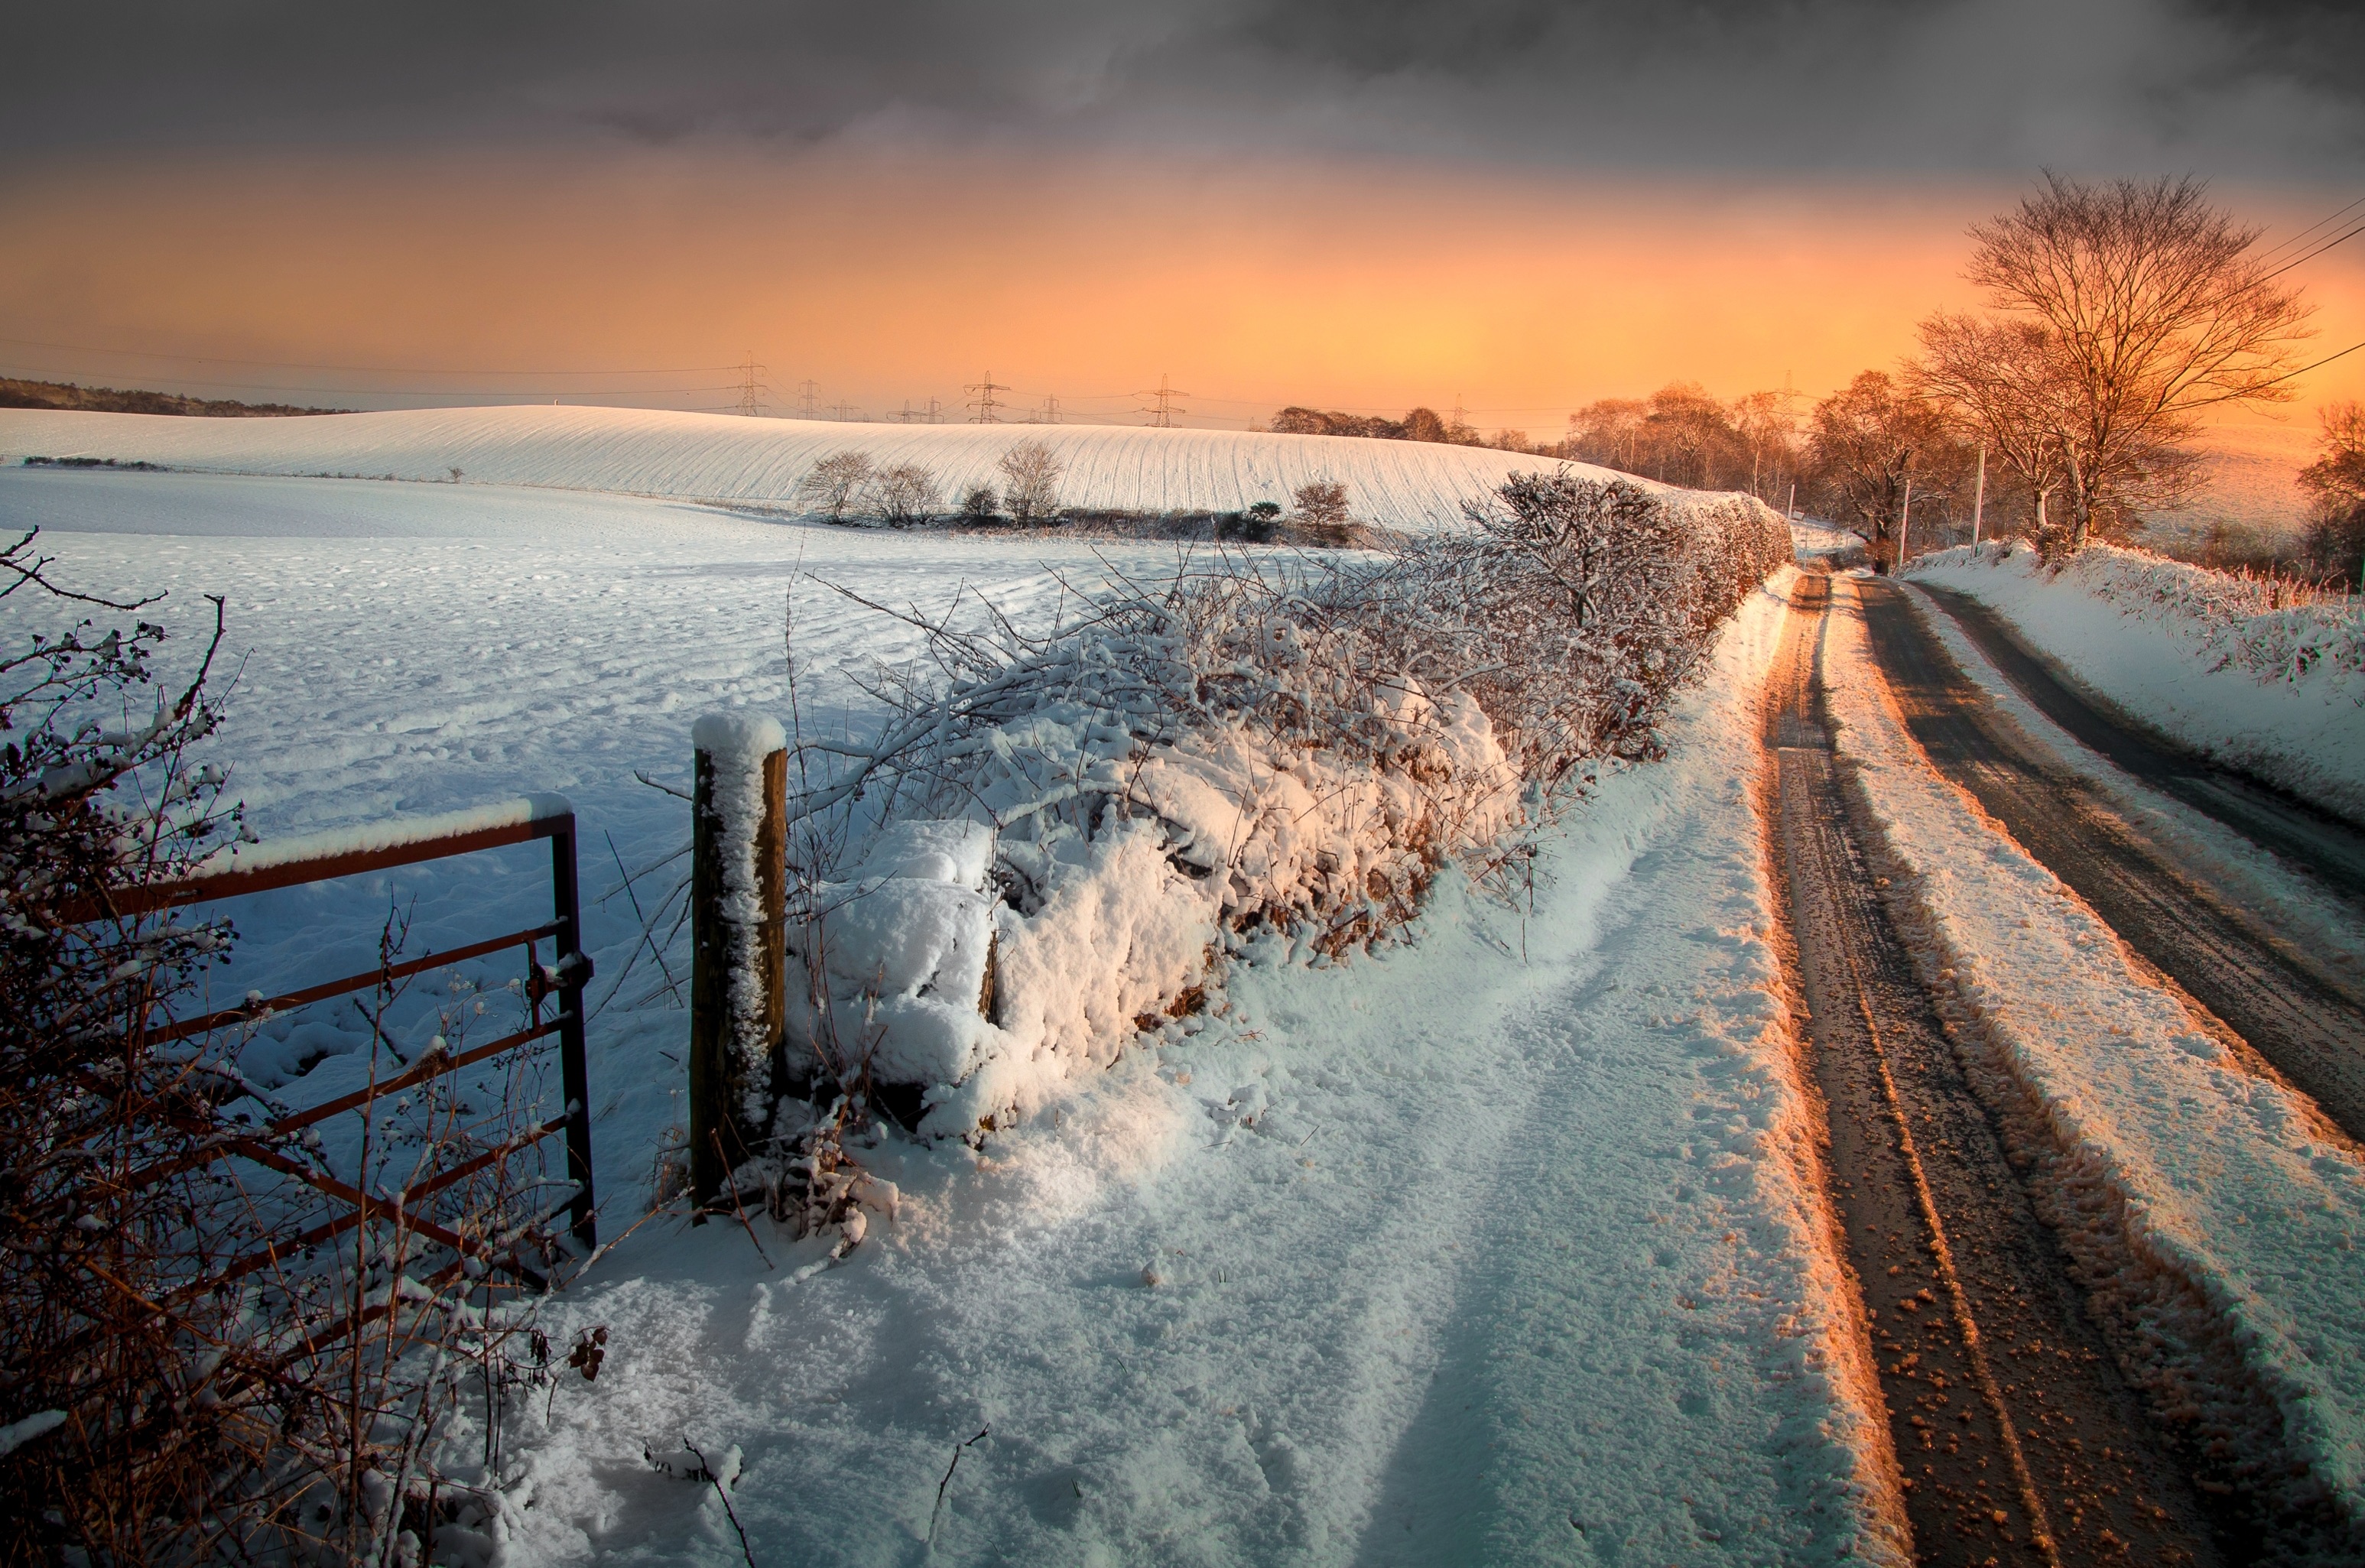
snow, winter, cloud, sunrise, sunset, sunlight, morning, wave, frost, dawn, dusk, ice, evening, reflection, weather, season, freezing, atmospheric phenomenon